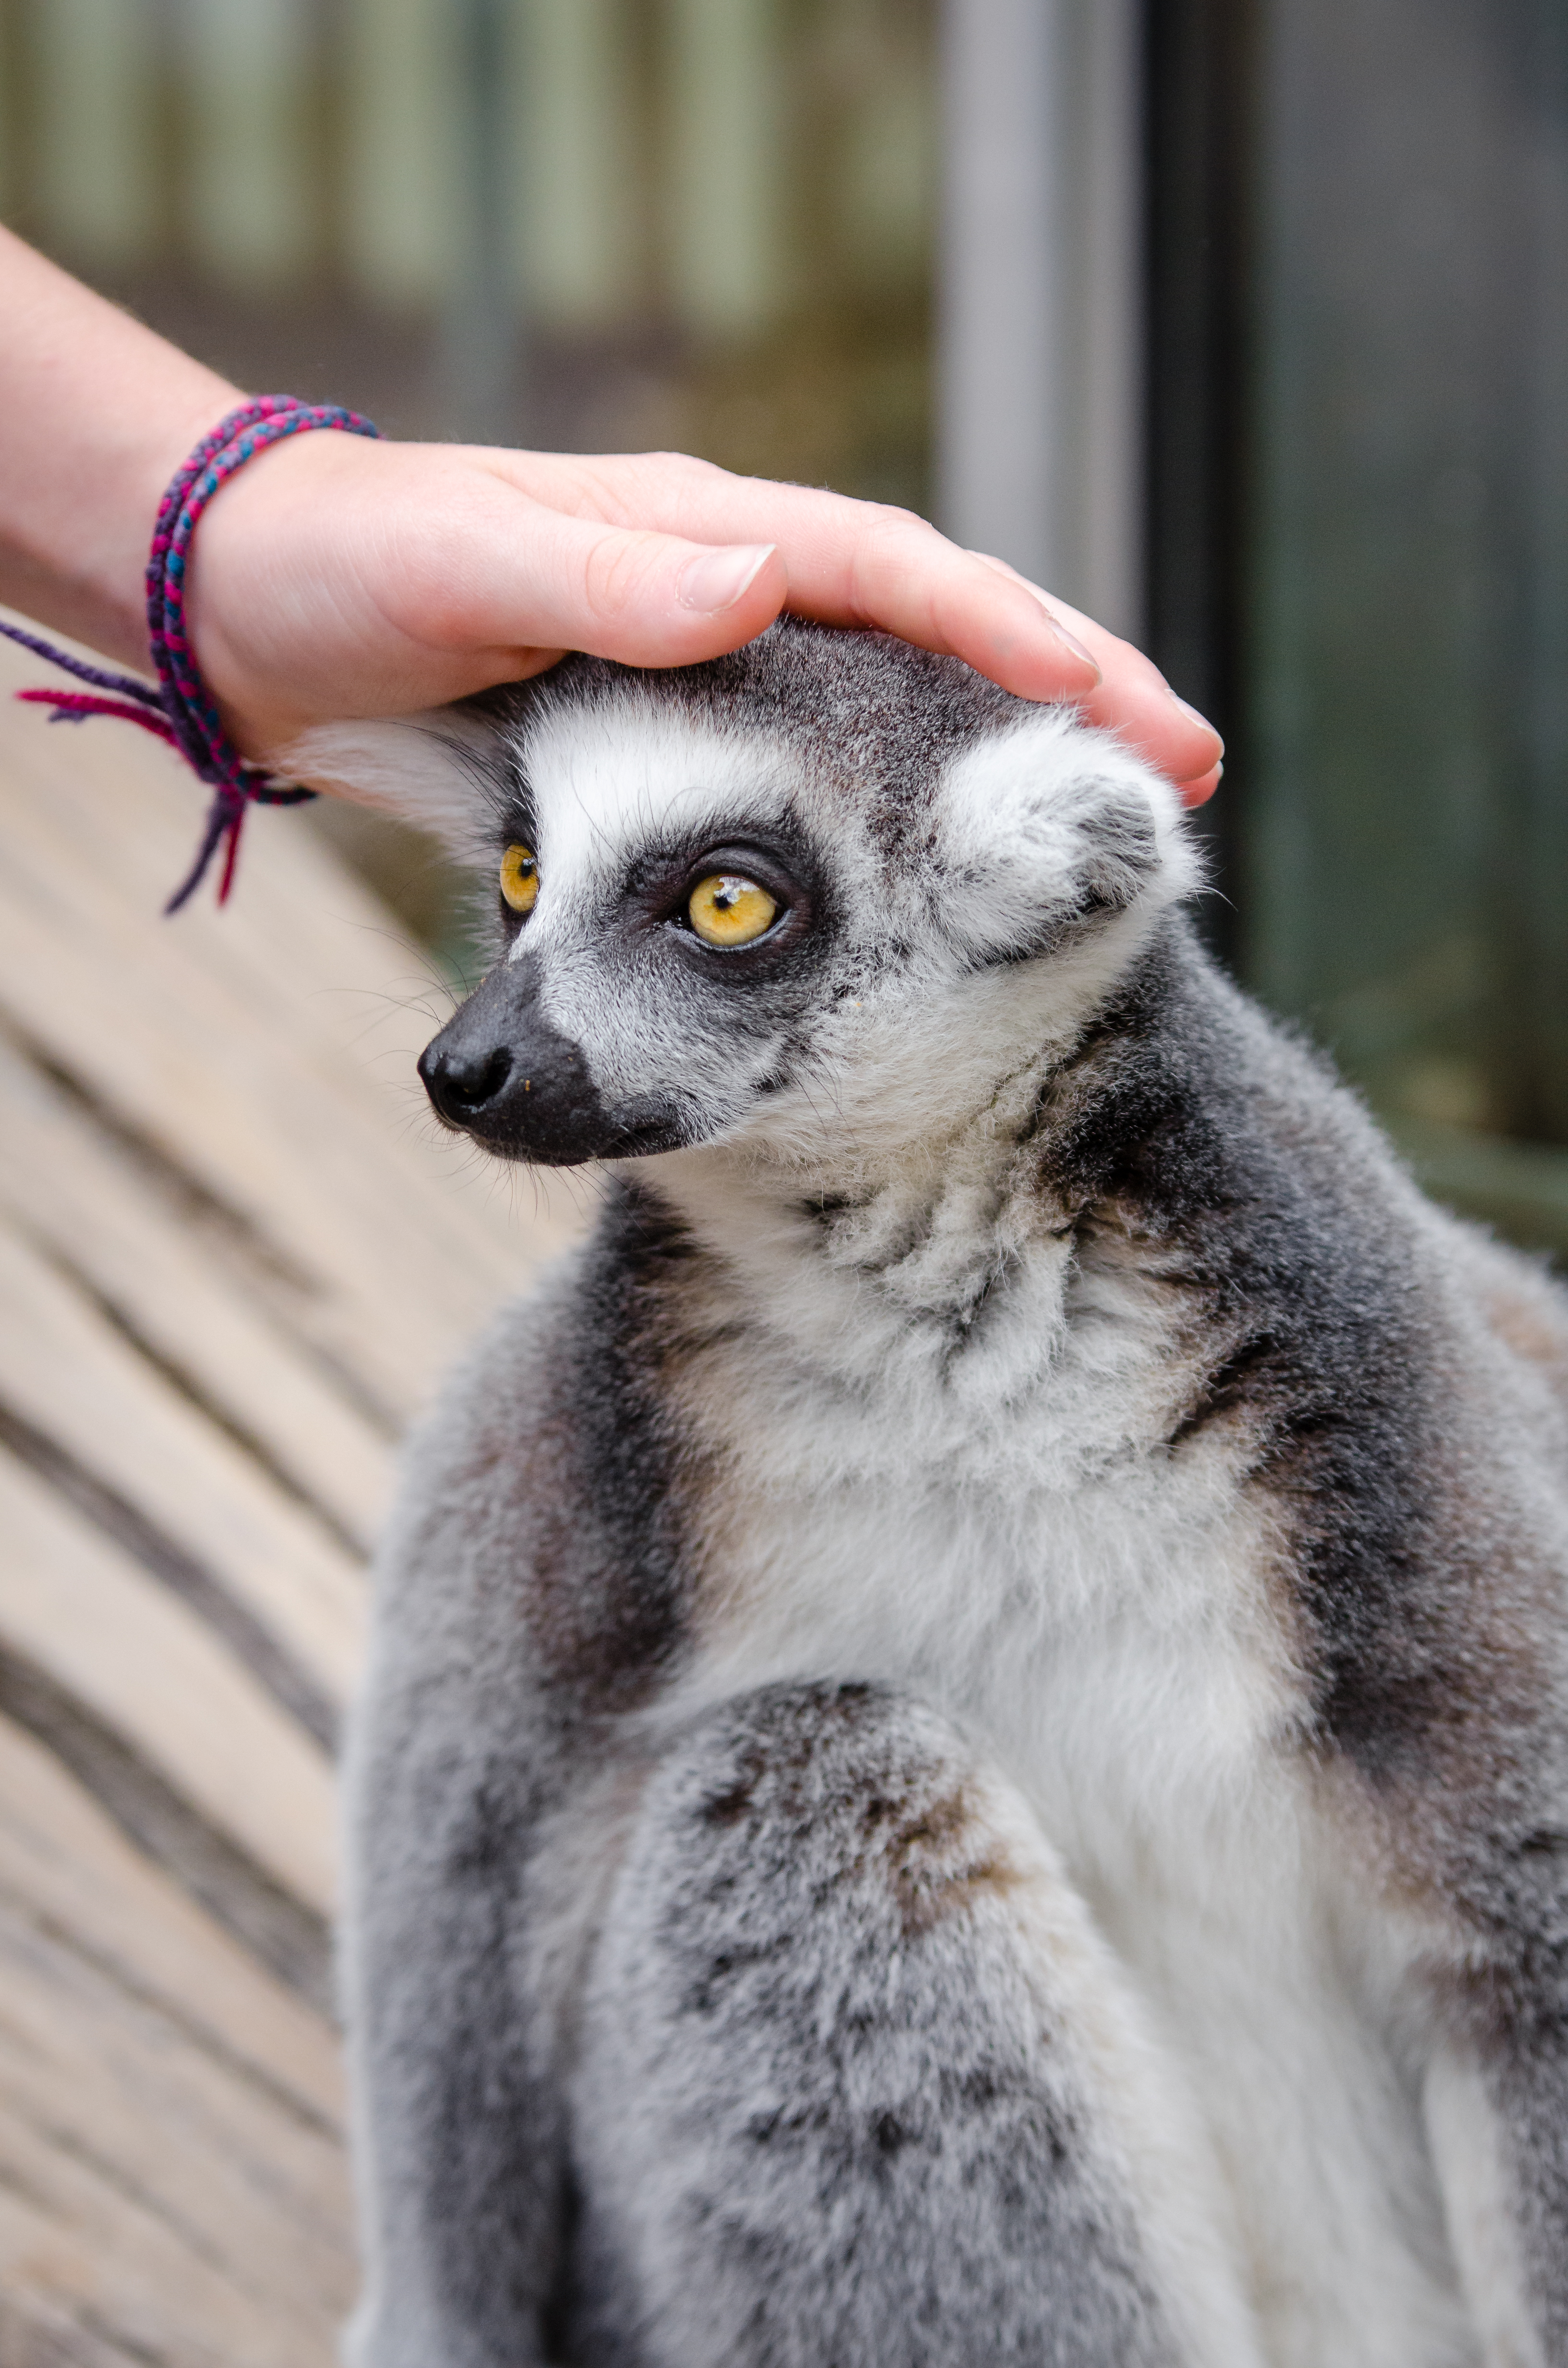
animal, wildlife, zoo, mammal, fauna, primate, close up, whiskers, madagascar, vertebrate, lemur